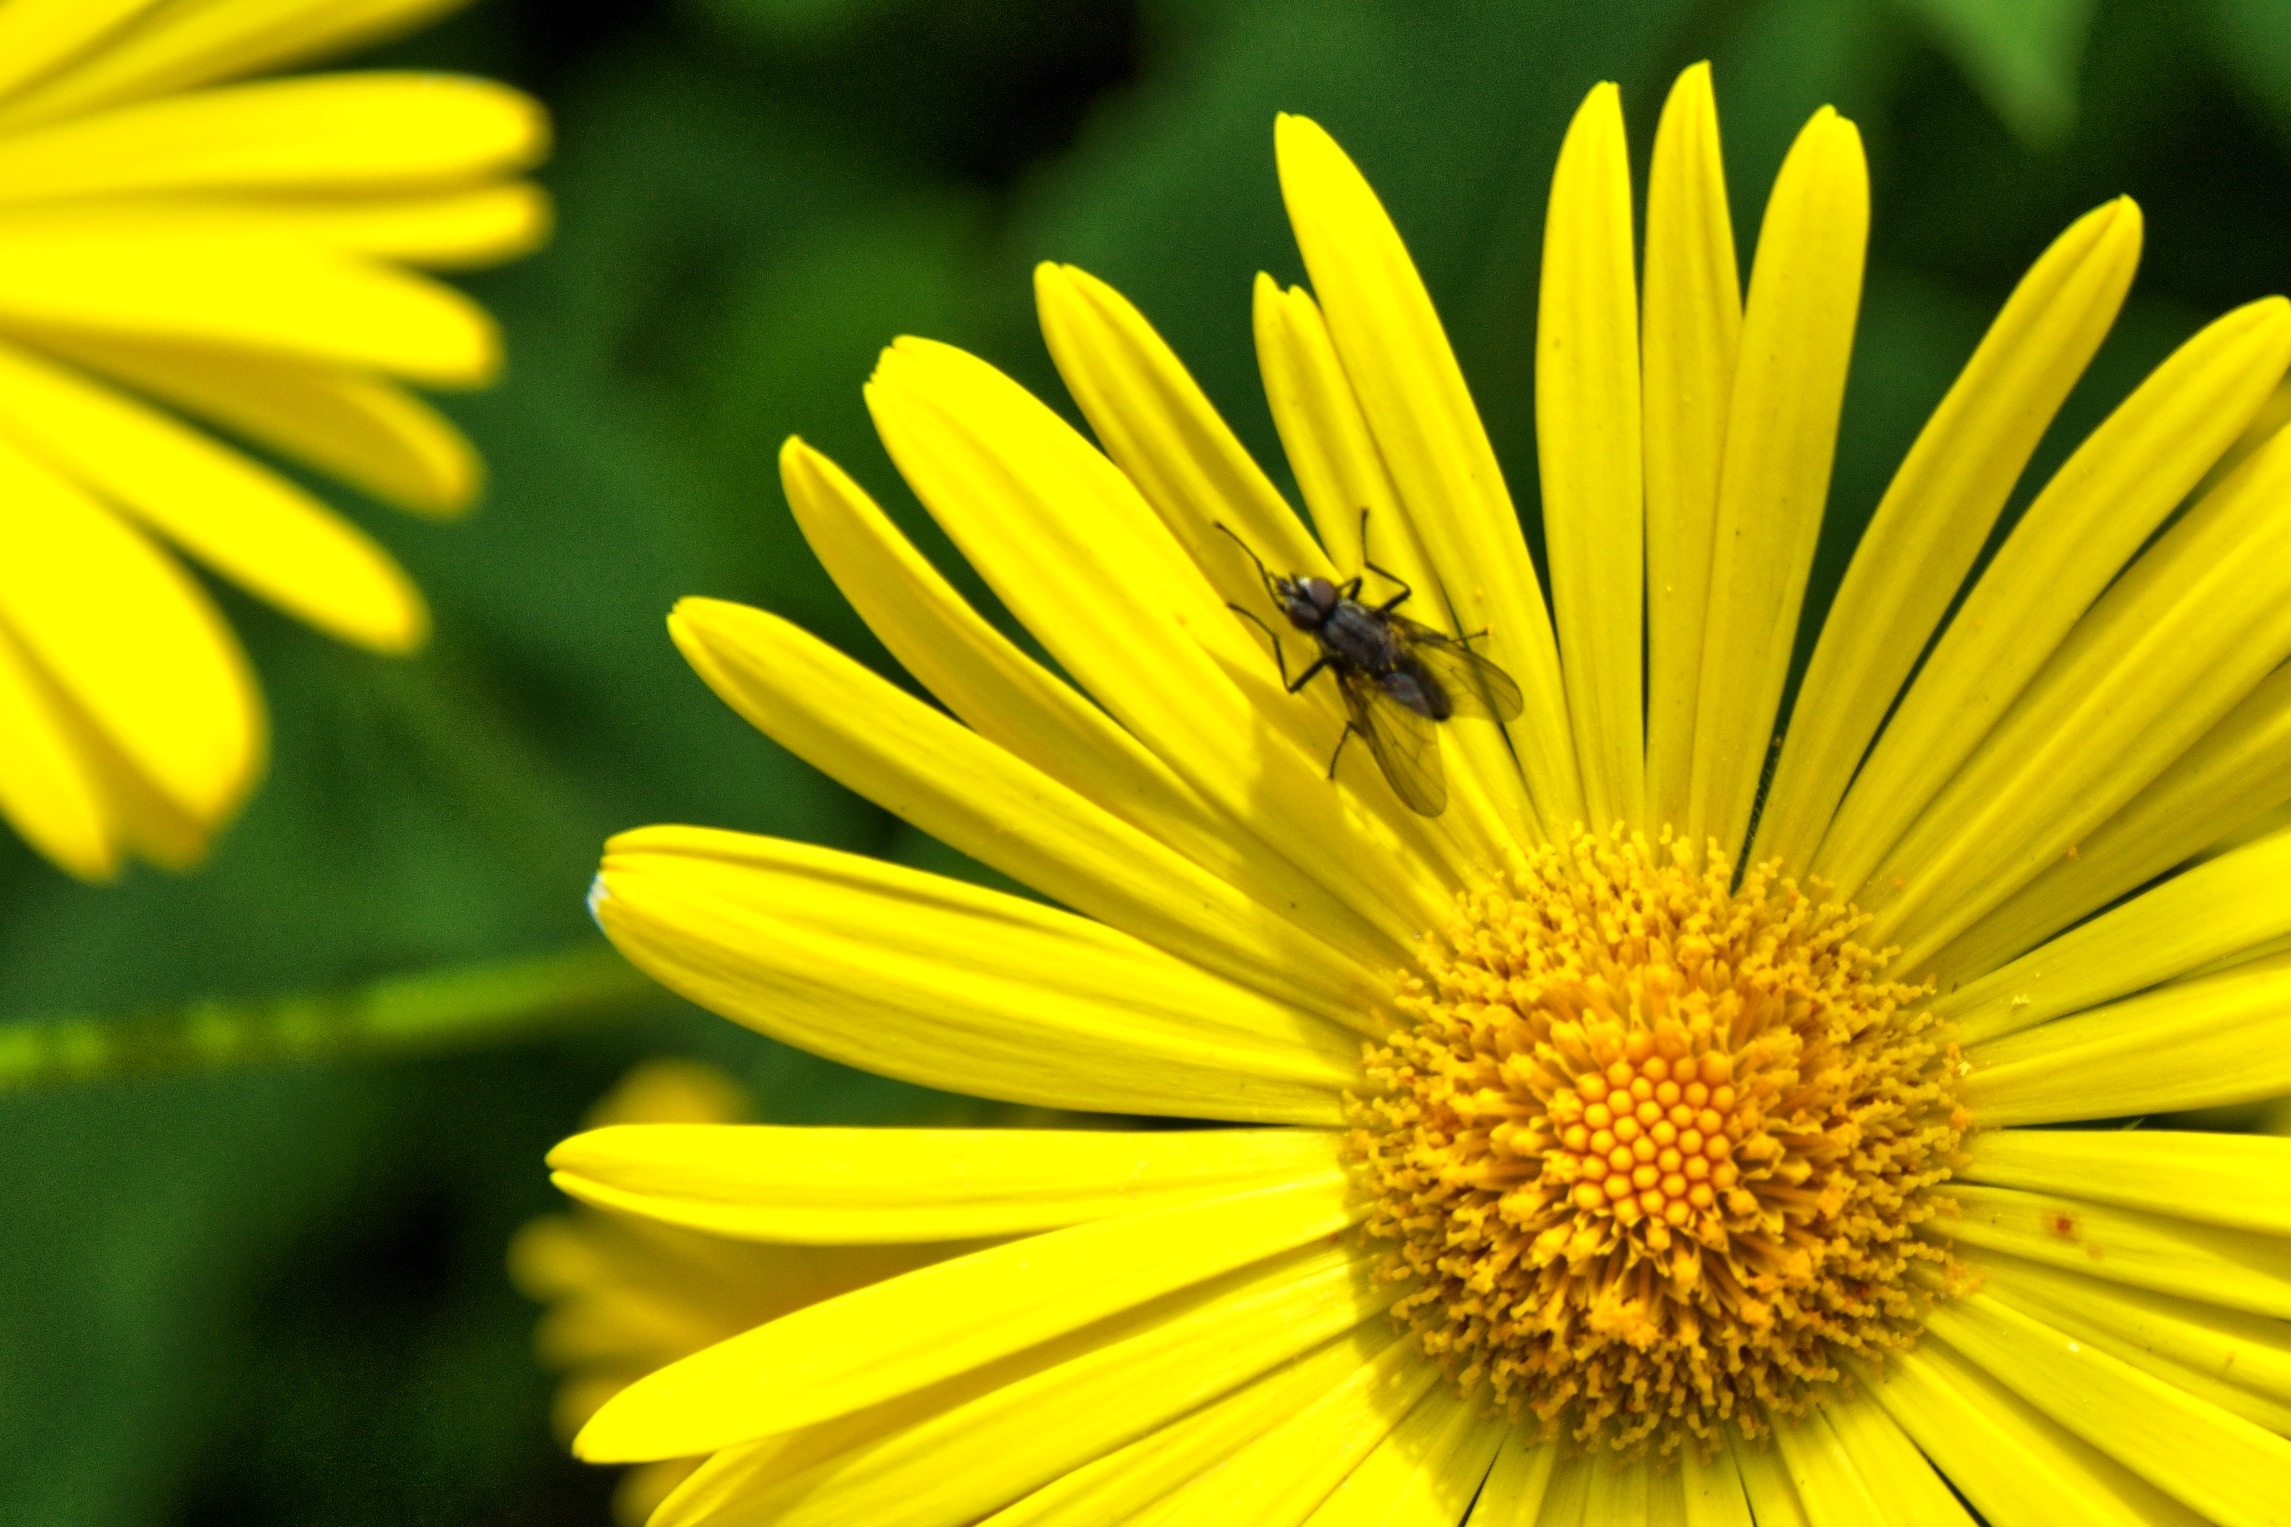
nature, blossom, plant, field, photography, meadow, flower, petal, bloom, daisy, spring, yellow, flora, wildflower, flowers, close up, nectar, perennials, macro photography, flowering plant, peucedanum, daisy family, daisy flower, oxeye daisy, plant stem, land plant